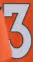
Number: 3